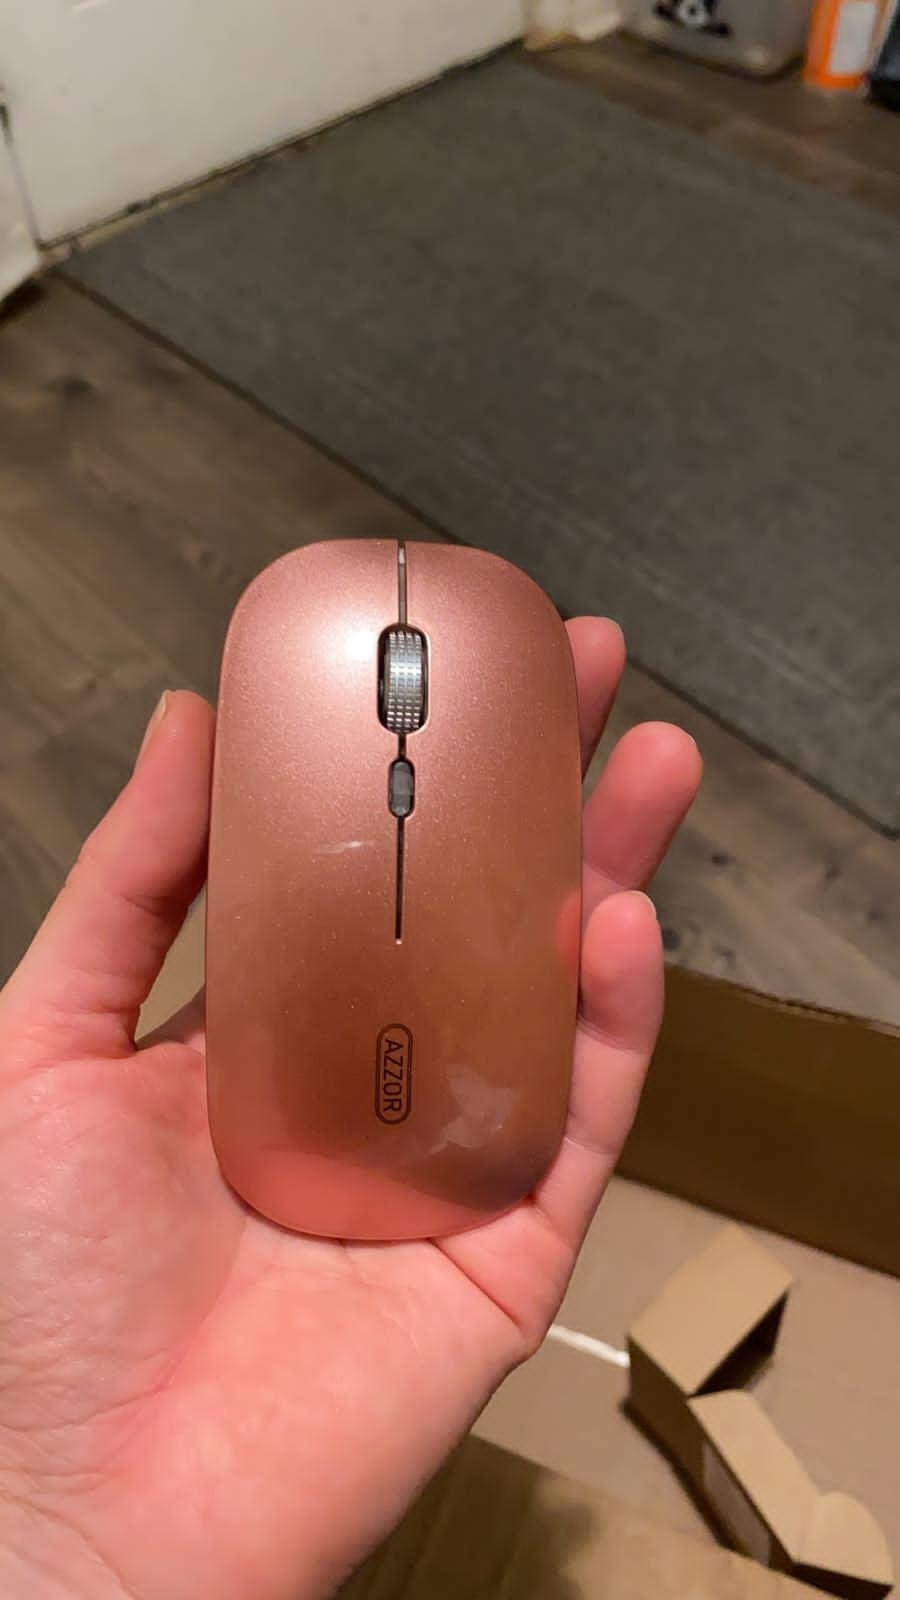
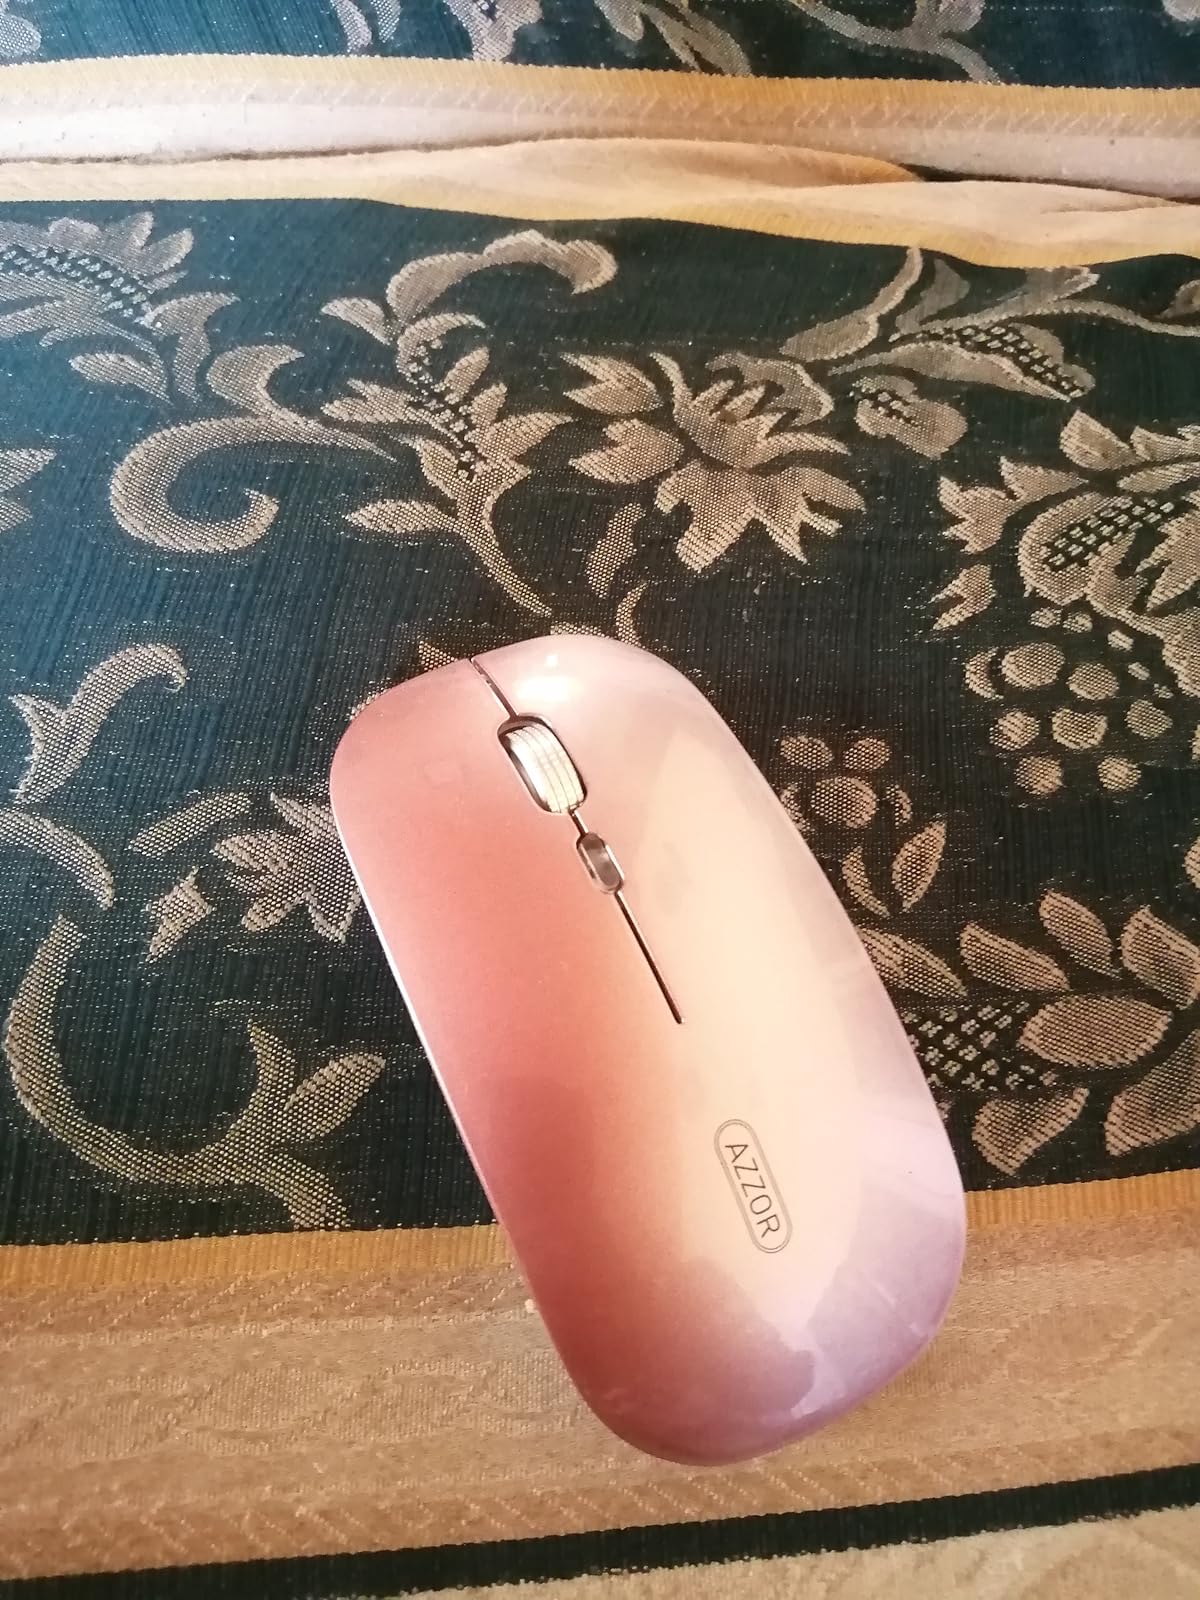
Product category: mouse
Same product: yes